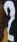
Number: 2